Enrico Bearzotti

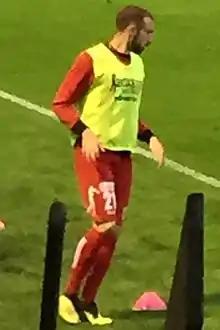
Bearzotti for Monza in 2019

Enrico Bearzotti (born 29 October 1996) is an Italian football player who plays for Serie D club Brian Lignano.